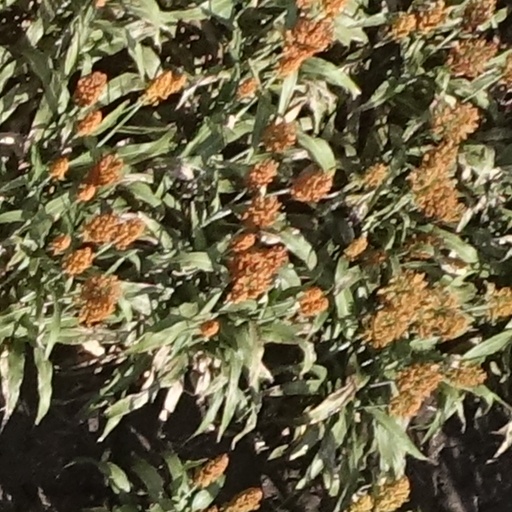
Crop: sorghum